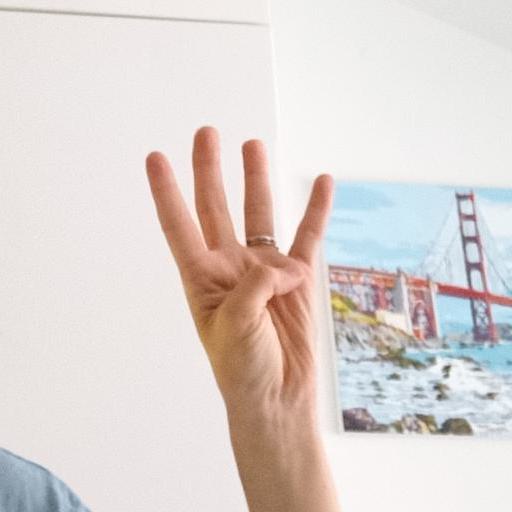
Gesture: four